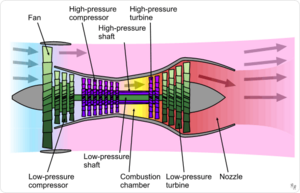
Jetmotor / Turbinemotorer
Højt bypass Turbofanmotor
Jetmotoren er en relativ gammel opfindelse. Teknologien blev demonstreret af Heron af Alexandria i det 1. århundrede. En Aeolipile var en vandbeholder med to dyser. Ved opvarmning fik dampjetkraften aeolipilen til at rotere. Den mere avancerede motor er ikke mere end små 100 år gammel. Udviklingen af denne opfindelse er til gengæld gået meget hurtigt pga. 2. verdenskrig.